Sniffer (protocol analyzer)

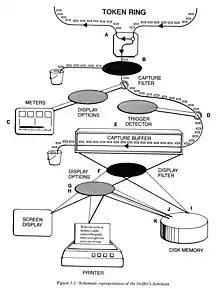
Sniffer data flow

Navigation of the extensive menu system on the character-mode display was through a variation of Miller columns that were originally created by Mark S. Miller at Datapoint Corporation for their file browser. As the Sniffer manual described, “The screen shows you three panels, arranged from left to right. Immediately to the left of your current (highlighted) position is the node you just came from. Above and below you in the center panel are alternative nodes that are also reachable from the node to your left… To your right are nodes reachable from the node you're now on.”